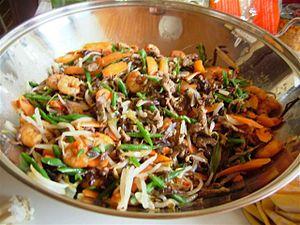
Madagascar, en forme longue la république de Madagascar, est un État insulaire situé dans l'océan Indien et géographiquement rattaché au continent africain, dont il est séparé par le canal du Mozambique. C’est la cinquième plus grande île du monde après l'Australie, le Groenland, la Nouvelle-Guinée et Bornéo. Longue de 1 580 km et large de 580 km, Madagascar couvre une superficie de 587 000 km². Sa capitale est Antananarivo et le pays a pour monnaie l'ariary. Ses habitants, les Malgaches, sont un peuple austronésien parlant une langue malayo-polynésienne : le malgache. Le pays est entouré par d'autres îles et archipels dont l'île Maurice, les Seychelles, Mayotte, les Comores et La Réunion.